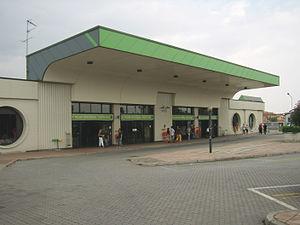
La gare de Milan-Bovisa-Politecnico est une gare ferroviaire italienne des lignes de Milan à Saronno, de Milan à Asso et du Passante ferroviaire de Milan. Elle est située à Bovisa, quartier de la ville de Milan, capitale de la province de Milan et de la région de Lombardie.